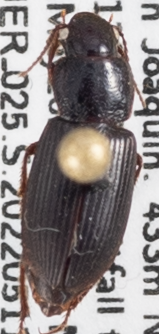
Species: Dicheirus piceus
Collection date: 2022-05-11
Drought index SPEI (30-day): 0.356
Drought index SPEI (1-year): -1.77
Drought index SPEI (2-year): -1.69